Boris Ignatovich

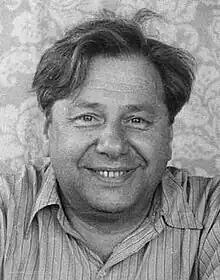

Boris Vsevolodovich Ignatovich (Slutsk, Minsk Governorate, Russian Empire - 4 April 1976, Moscow, USSR) was a Soviet photographer, photojournalist, and cinematographer. He was a pioneer of Soviet avant-garde photography in the 1920s and 1930s, one of the first photojournalists in the USSR, and one of the most significant artists of the Soviet era.